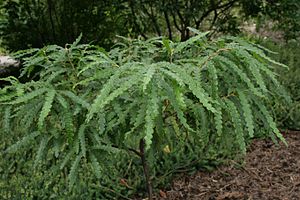
Bregnepors
Almindelig Bregnepors (Comptonia peregrina).
Almindelig Bregnepors (Comptonia peregrina).
Bregnepors (Comptonia peregrina): Vækstform (Fotograferet i Botanisk Have, Århus)
Bregnepors er en lille slægt, som er udbredt i Nordamerika. Her omtales kun den ene art, som – af og til – ses dyrket i Danmark. I USA har arter af denne slægt rollen som mellemværter for en alvorlig rustsygdom på femnålede Fyr.